Scaevola thesioides

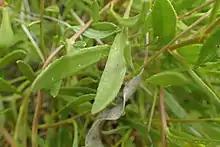
Mature leaf

Scaevola thesioides is a species of flowering plant in the family Goodeniaceae and is endemic to the southwest of Western Australia. It is a spreading subshrub to perennial herb with thread-like to lance-shaped leaves and hairy, fan-shaped, pale blue to white flowers.